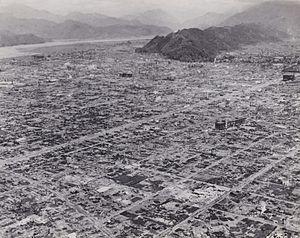
Les bombardements stratégiques sur le Japon sont les raids aériens, menés par les forces armées américaines pendant les deux dernières années de la Seconde Guerre mondiale contre l'Empire du Japon, qui détruisirent les principales villes du pays et tuèrent entre 241 000 et 900 000 personnes, sans compter les bombardements atomiques d'Hiroshima et de Nagasaki. En plus des pertes humaines, les bombardements causèrent d'importants dégâts aux villes japonaises et contribuèrent au profond déclin de la production industrielle.